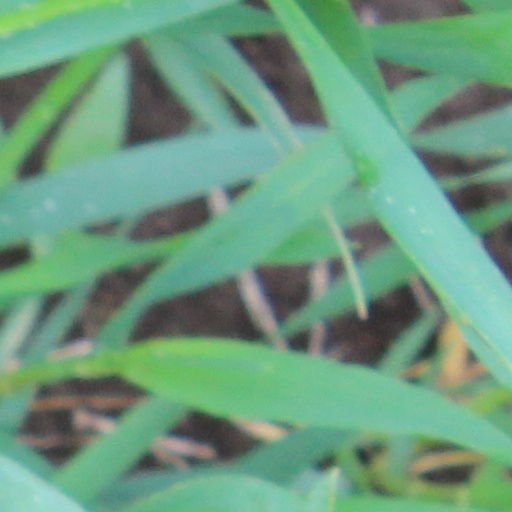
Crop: wheat